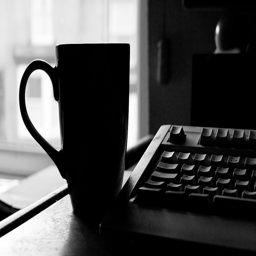
A coffee mug sits next to a keyboard on a desk.
A coffee cup is sitting next to a computer keyboard.
A cup of coffee next to a laptop of some sort.
A mug is beside a keyboard on a desk in black and white.
A coffee mug sitting next to a computer keyboard.